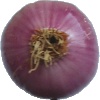
Label: Onion Red Peeled 1